Al-Rashid Street

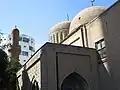
The modern building of the Murjan Mosque.

The road was originally paved to coumarate the Siege of Kut. However, the street's gull construction was completed once the British Empire took over Iraq and was wide enough for vehicles to pass through. The street became shaded by hanging balconies which were held by arcades. During the British colonialist rule of Iraq, the Haydar-Khana Mosque, a mosque located on the street, started to become one of the brewing aspects of the Iraqi Revolt due to how frequent the notables and personalities of the city gathered in opposition to the British. British troops reportedly stormed the mosque in an attempt to arrest the revolutionaries. One instance, the Haydar-Khana Mosque saw several anti-British meetings by Iraqi Muslims and prominent Iraqi figures. On 23 May 1920, the mosque was one of the many mosques where mawlid was held. A speech was given by young Iraqis, including Mullah 'Uthman al-Mawsili, in favor of expelling the British. In response, British forces exiled al-Mawsili to Basra. Iraqis on the street responded by closing shops on the road and protesting, calling for a national government. This led the British forces to block the road and close it. They would then surge the mosque using an armored car, at least one person was reported to have been killed during this event which was a deaf-mute who got run over after getting his foot stuck. Even after the independence of the Kingdom of Iraq, the area stayed as a hot spot for revolutionary gatherings.